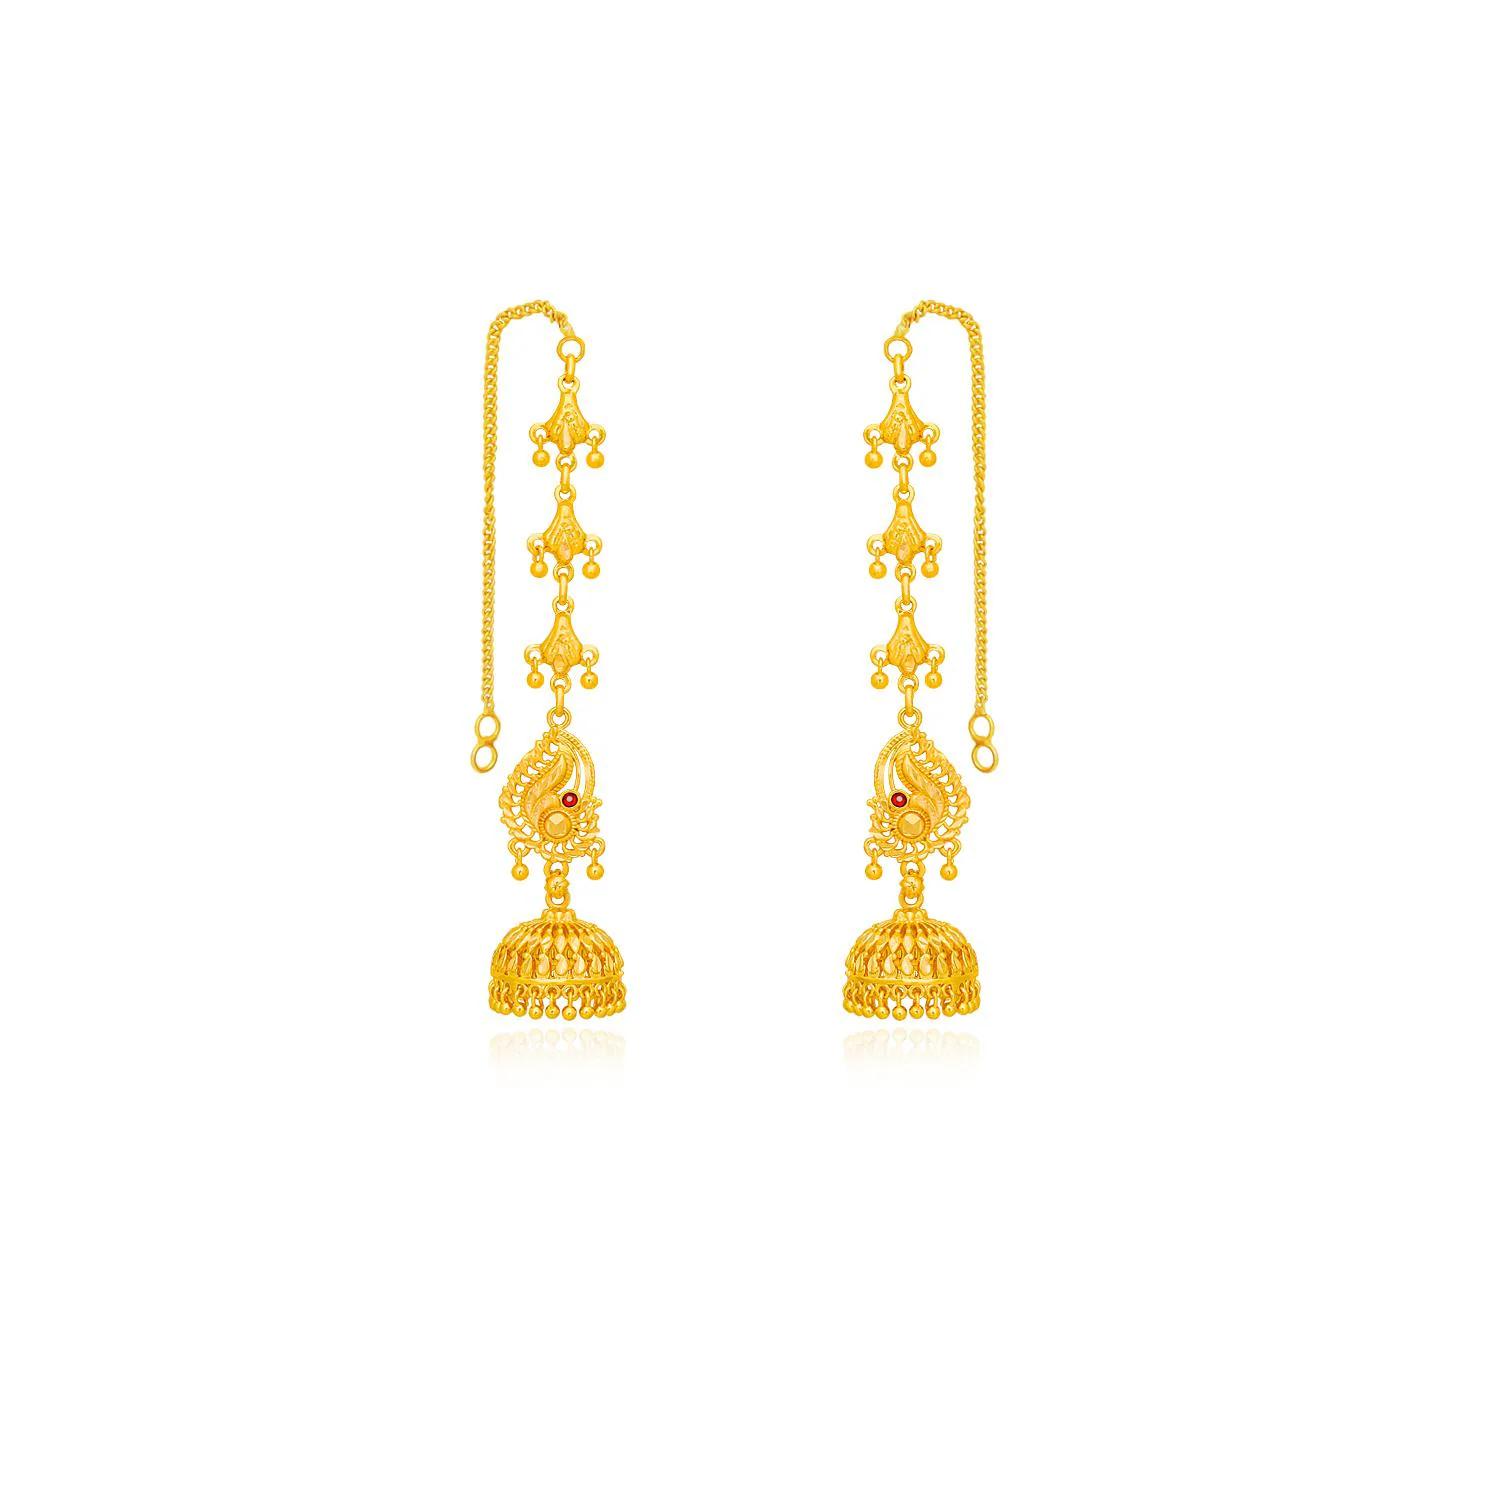
Traditional Gold Platted New Kaanchain Earrings Collection ERG2073
Type: Earrings
Brand: arch fashion
Price: Rs. 323
Featuring an ethereal combination of Rava work in the middle and Filigree work at the base, these rhombus shaped stud earrings are the perfect solution for when you want add a little glam to your ensemble.Whatever may be the occasion, trust this pair of drop earrings to perfectly complement your ensemble. Featuring an ethereal combination of Rava work in the middle and Filigree work at the base, these rhombus shaped stud earrings are the perfect solution for when you want add a little glam to your ensemble.Whatever may be the occasion, trust this pair of drop earrings to perfectly complement your ensemble.